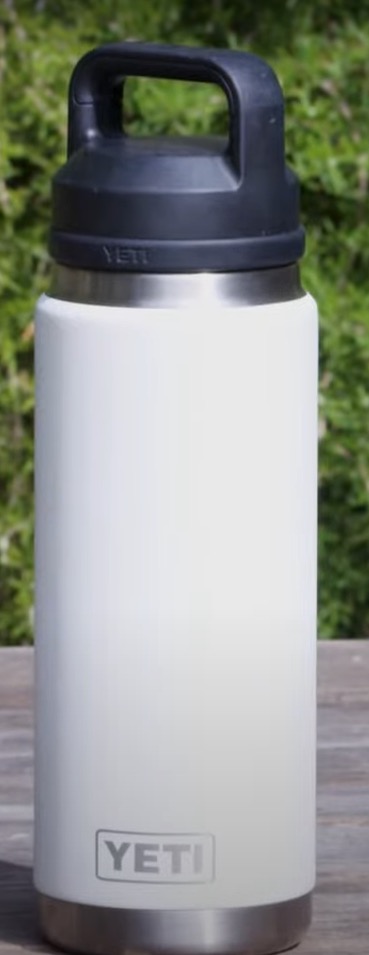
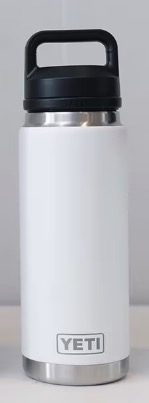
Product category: misc
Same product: yes